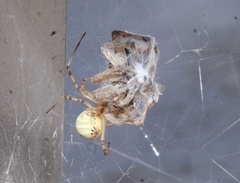
Species: Lactrodectus_hesperus